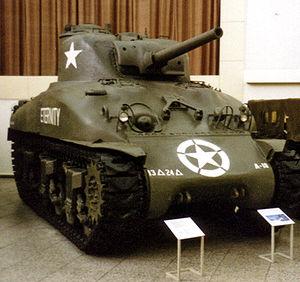
Le M4 Sherman est un char moyen et le char américain produit en plus grande quantité pendant la Seconde Guerre mondiale. Près de cinquante mille exemplaires furent produits.